Gender inequality in China

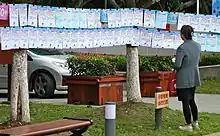
Woman viewing matchmaking ads in China

Introduced in 1979, the policy set a limit on the number of children parents could have. Because parents preferred sons, the incidence of sex-selective abortions and female infanticide substantially increased. This has led to male overpopulation in China; in 2005, men under age 20 outnumbered women by more than 32 million.